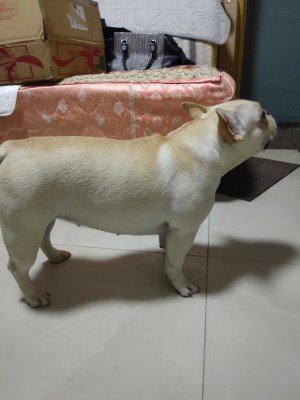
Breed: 1121-n000002-French_bulldog